Piccola Accademia di Montisi

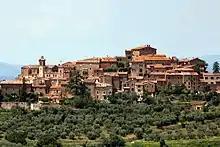
The Italian hill-top town Montisi, home of the Piccola Accademia di Montisi

The Piccola Accademia di Montisi is a music academy for harpsichord students and recent graduates located in Montisi, a hill town in the Province of Siena, in Southern Tuscany. It provides masterclasses with students playing on its collection of restored historic instruments and modern copies. It also holds an annual summer festival with concerts of harpsichord music and other works from the Baroque period which feature the instrument. The academy was founded in 2006 by harpsichord-maker and collector Bruce Kennedy who had been making harpsichords based on 18th-century models since the 1980s. He remains the academy's executive director.